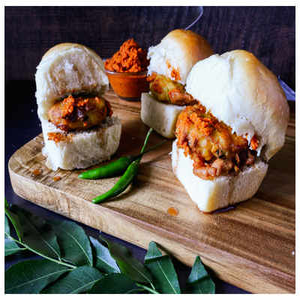
Dish: vadapav